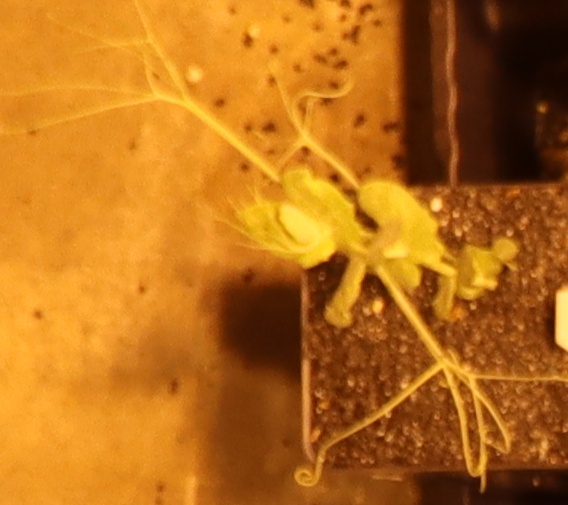
Label: Field Pea